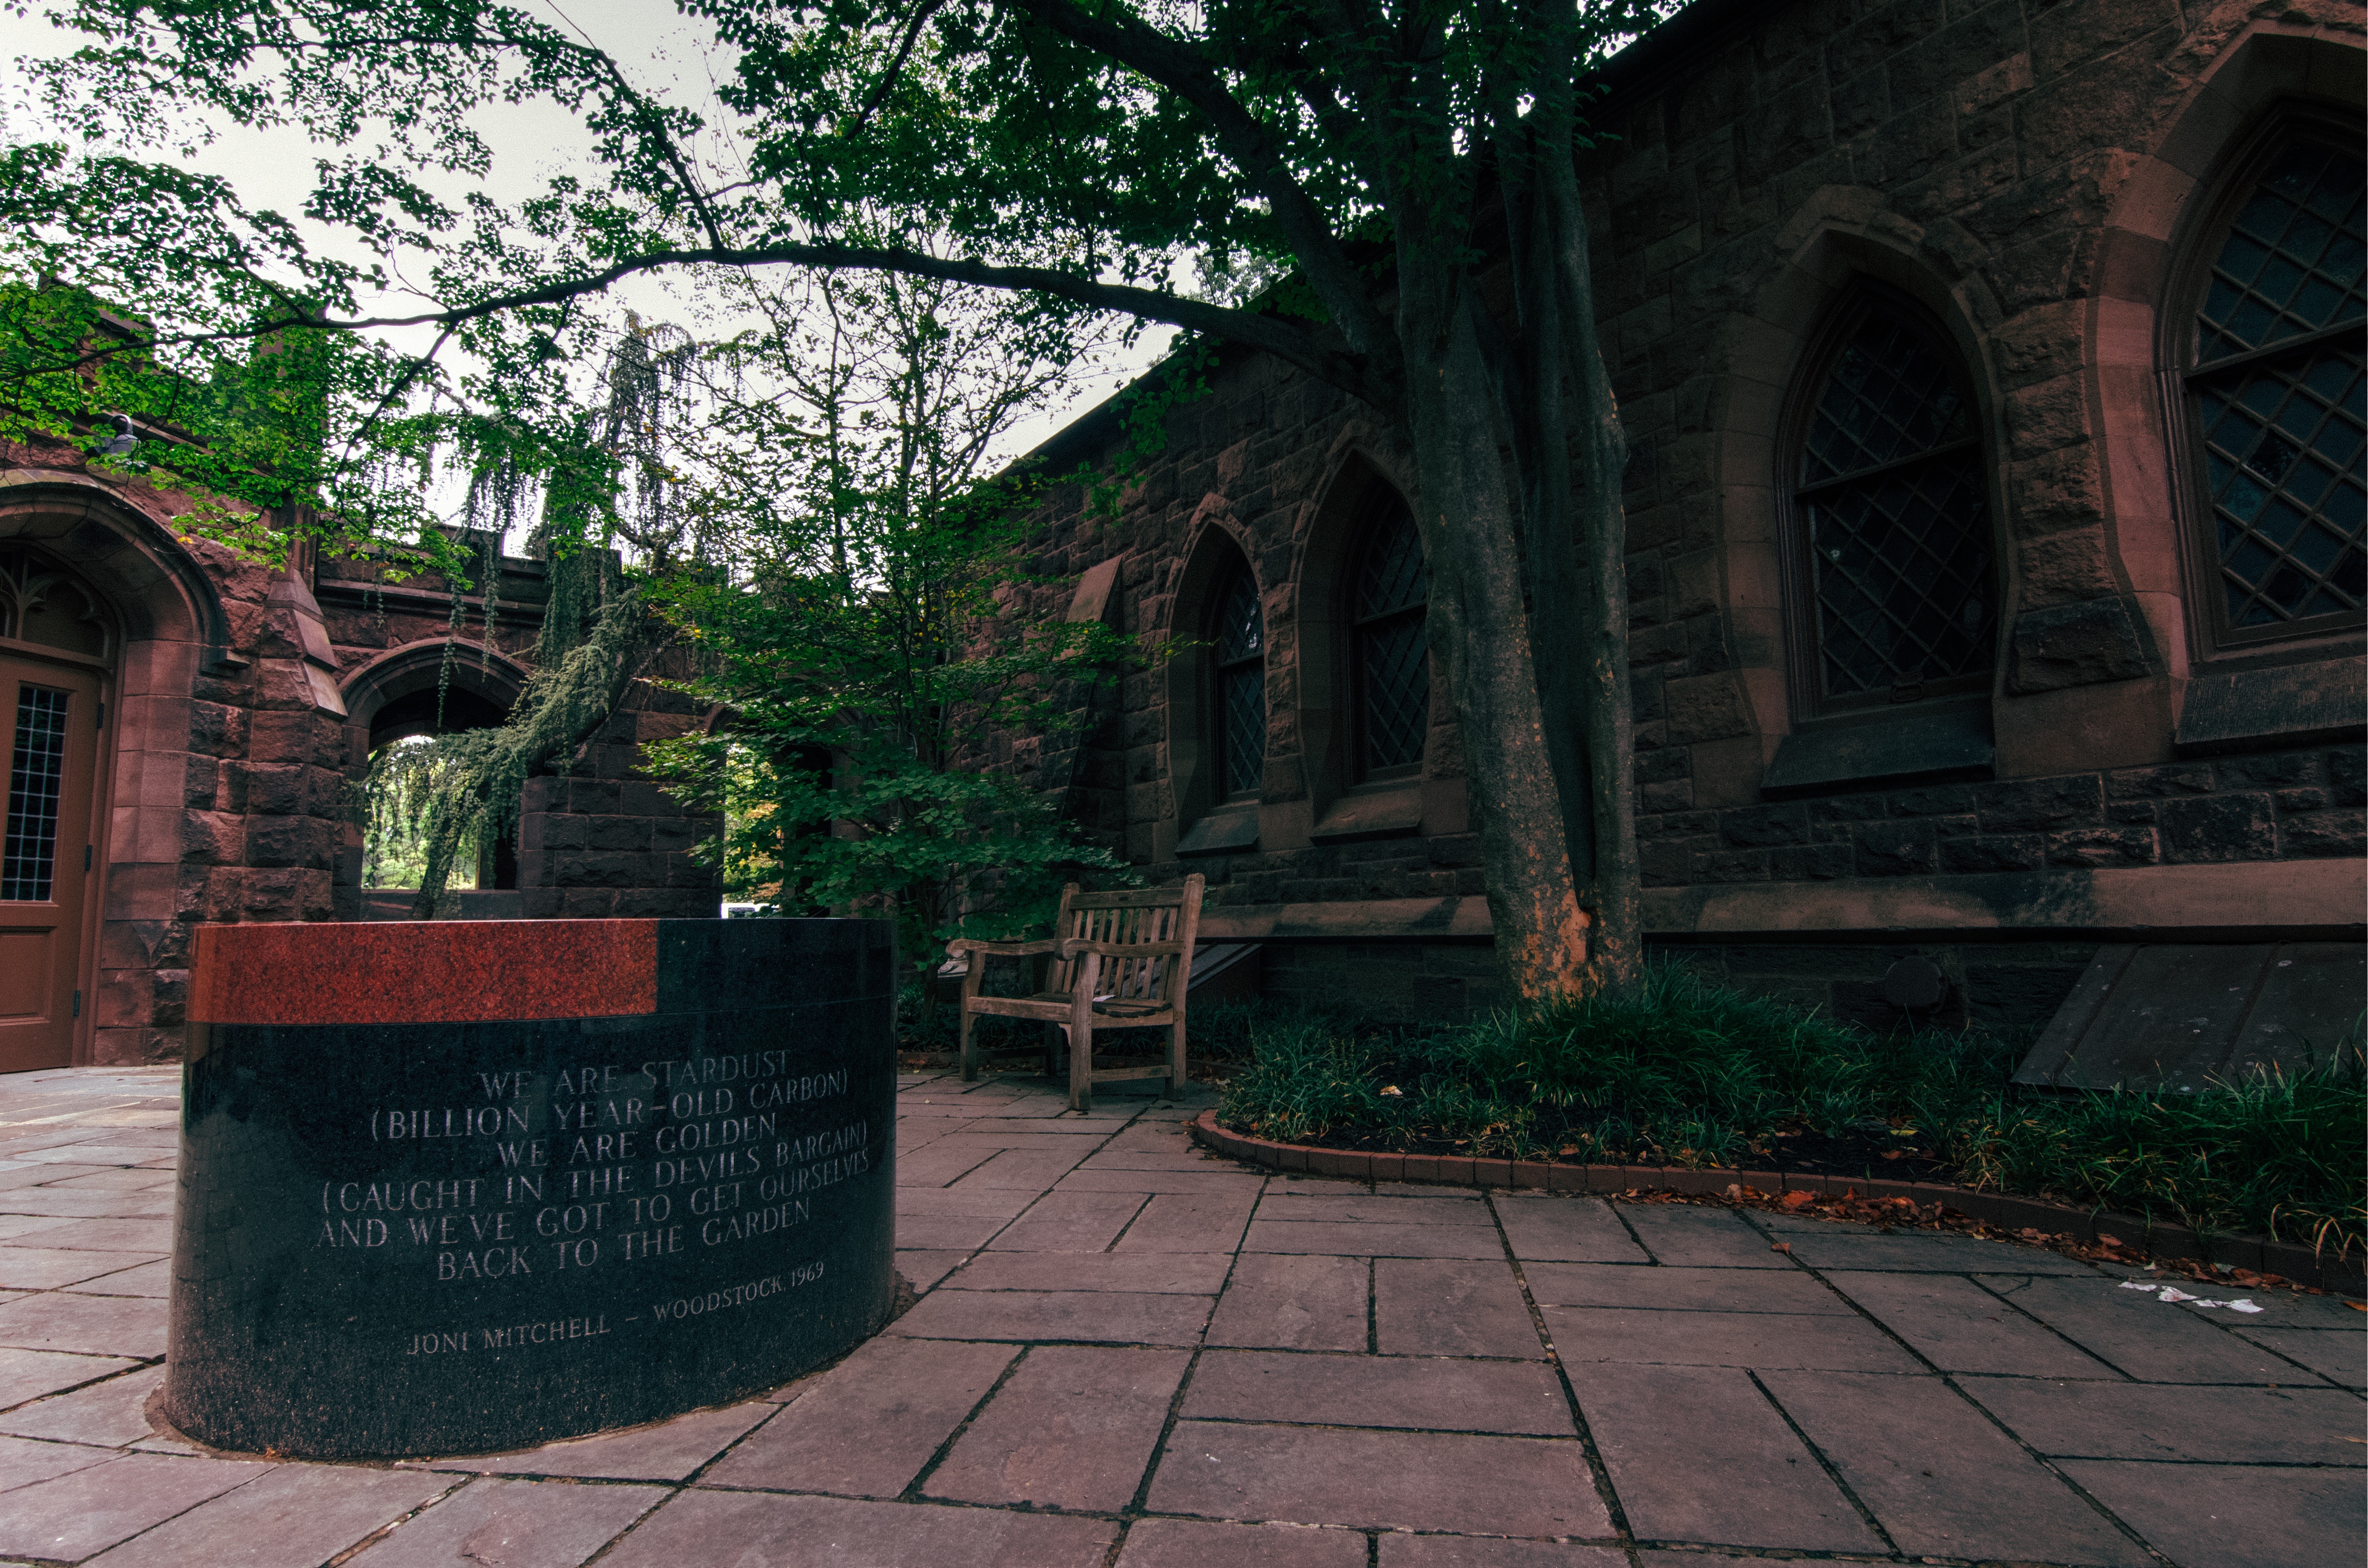
courtyard, shrine, estate